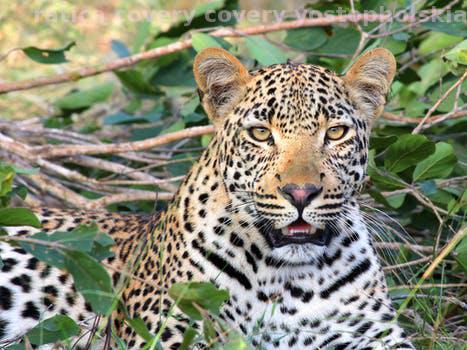
Label: Watermark